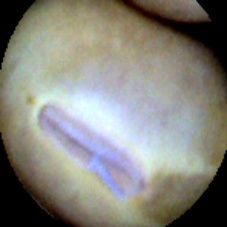
Label: Intact